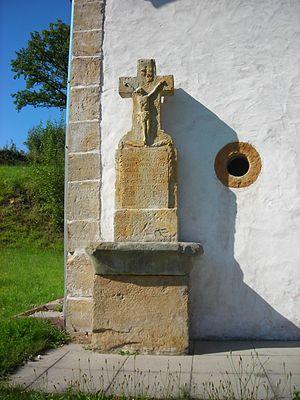
Bisten-en-Lorraine, anciennement Bisten-im-Loch, est une commune française située dans le département de la Moselle, en région Grand Est. Elle est localisée dans les régions naturelles du pays de Nied et du Warndt, ainsi que dans le bassin de vie de la Moselle-Est.